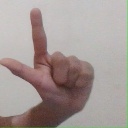
अक्षर: ल